Everett Brown

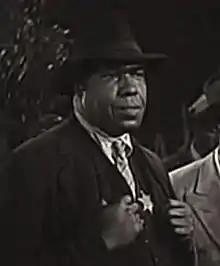
Brown in "The Duke Is Tops" (1938)

Born in Texas, Brown appeared in about 40 Hollywood films between 1927 and 1953. His roles were small most of the time and most of his film appearances were uncredited. He often portrayed natives or slaves, including the "Big Sam", the kind-hearted slave field foreman of Tara, in "Gone with the Wind" (1939). He also played a supporting role in "Congo Maisie" (1940) with Ann Sothern and the Native in an Ape costume in "King Kong" (1933). Brown retired from film business in 1940, only to return in 1949 to make four films before he died in 1953. He is buried in Evergreen Cemetery, Los Angeles.